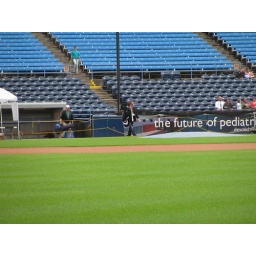
I love the intense green of the grass against that bright blue of the seats.